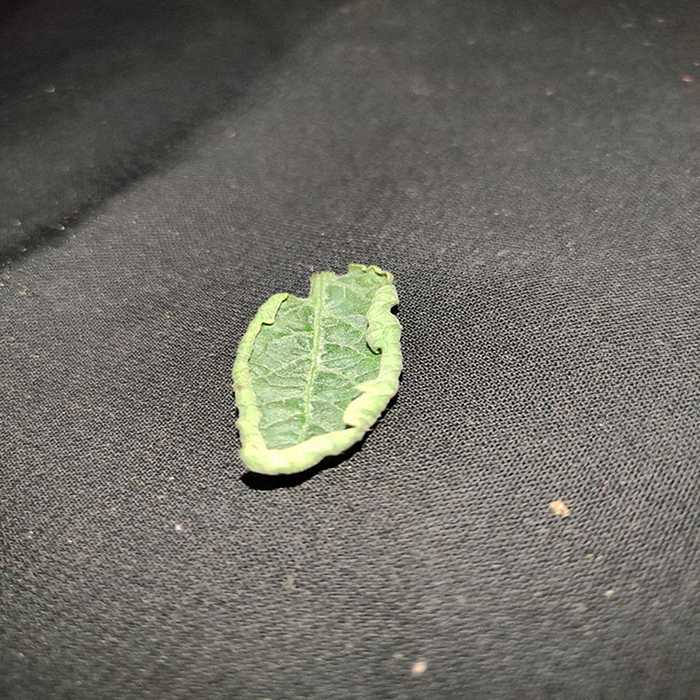
Plant: Tomato
Label: Tomato leaf curl virus